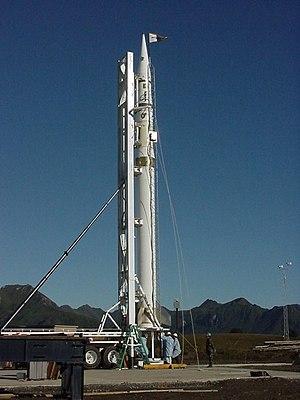
Le Pacific Spaceport Complex – Alaska, anciennement Kodiak Launch Complex jusqu'en 2016, est une base de lancement à but commercial et militaire situé sur l'île Kodiak, une île côtière du sud de l'Alaska, gérée par la Corporation Aérospatiale d'Alaska. Inaugurée en 1998, la base est utilisée par différents clients pour mener diverses missions à l'aide de missiles, fusées-sondes ou lanceurs orbitaux. La base étant idéalement placée pour atteindre des orbites polaires, plusieurs vols ont été effectués avec des satellites à bord. En 2018, la compagnie Astra Space a réalisée le premier vol commercial suborbital de la base, et tente en 2020 d'effectuer son premier vol orbital à l'aide son lanceur Rocket 3.